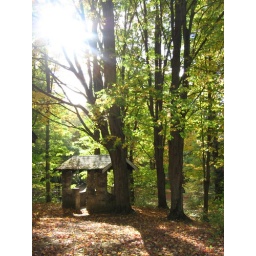
A little pump house in the woods in the forest in Buffalo, NY.